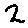
Label: 2